De Dietrich

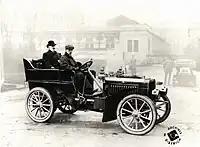
"Bugatti's first car"

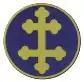
"Logo for the Lorraine-Dietrich cars"

"1905 :" De Dietrich decides to pull out of automobile manufacturing to focus on mechanical construction, railroad equipment, process systems, central heating equipment and appliances.